Sierra de la Demanda

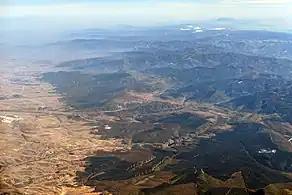
Northern edge of the Sierra where it meets the Meseta Central.

The Sierra de la Demanda is part of the western section of the larger Sistema Ibérico. The sub-range runs through the eastern province of Burgos and western La Rioja, bordering on the Meseta Central in Spain.